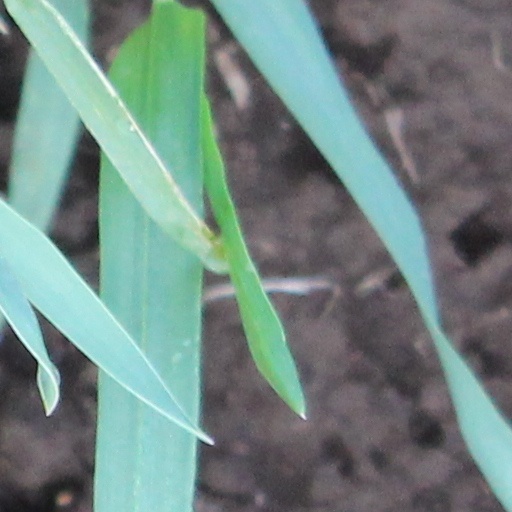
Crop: wheat